Tateyama Station (Toyama)

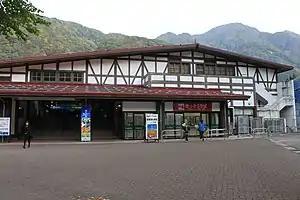
Tateyama Station in October 2011

is a railway station in the town of Tateyama, Nakaniikawa District, Toyama Prefecture, Japan, operated by the private railway operator Toyama Chihō Railway.